Tony West (attorney)

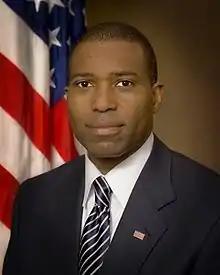
West in 2013

Derek Anthony West (born August 12, 1965) is an American attorney, former government official, and the senior vice president and chief legal officer of Uber. Before Uber, West was the associate attorney general of the United States and general counsel of PepsiCo. West previously served as the assistant attorney general of the Civil Division, the largest litigating division in the Department of Justice.